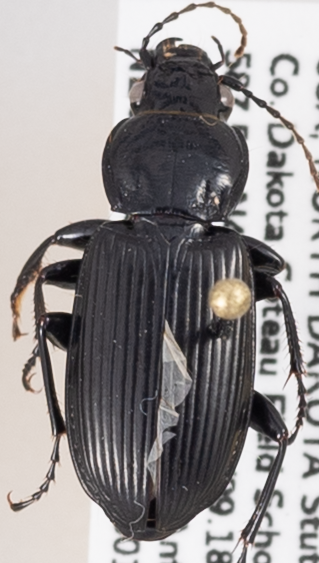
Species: Pterostichus melanarius melanarius
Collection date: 2017-08-01
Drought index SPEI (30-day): -1.258
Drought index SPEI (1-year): -0.432
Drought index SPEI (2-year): -0.46